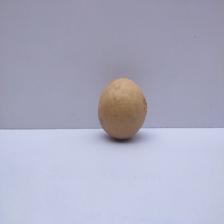
Size: Medium